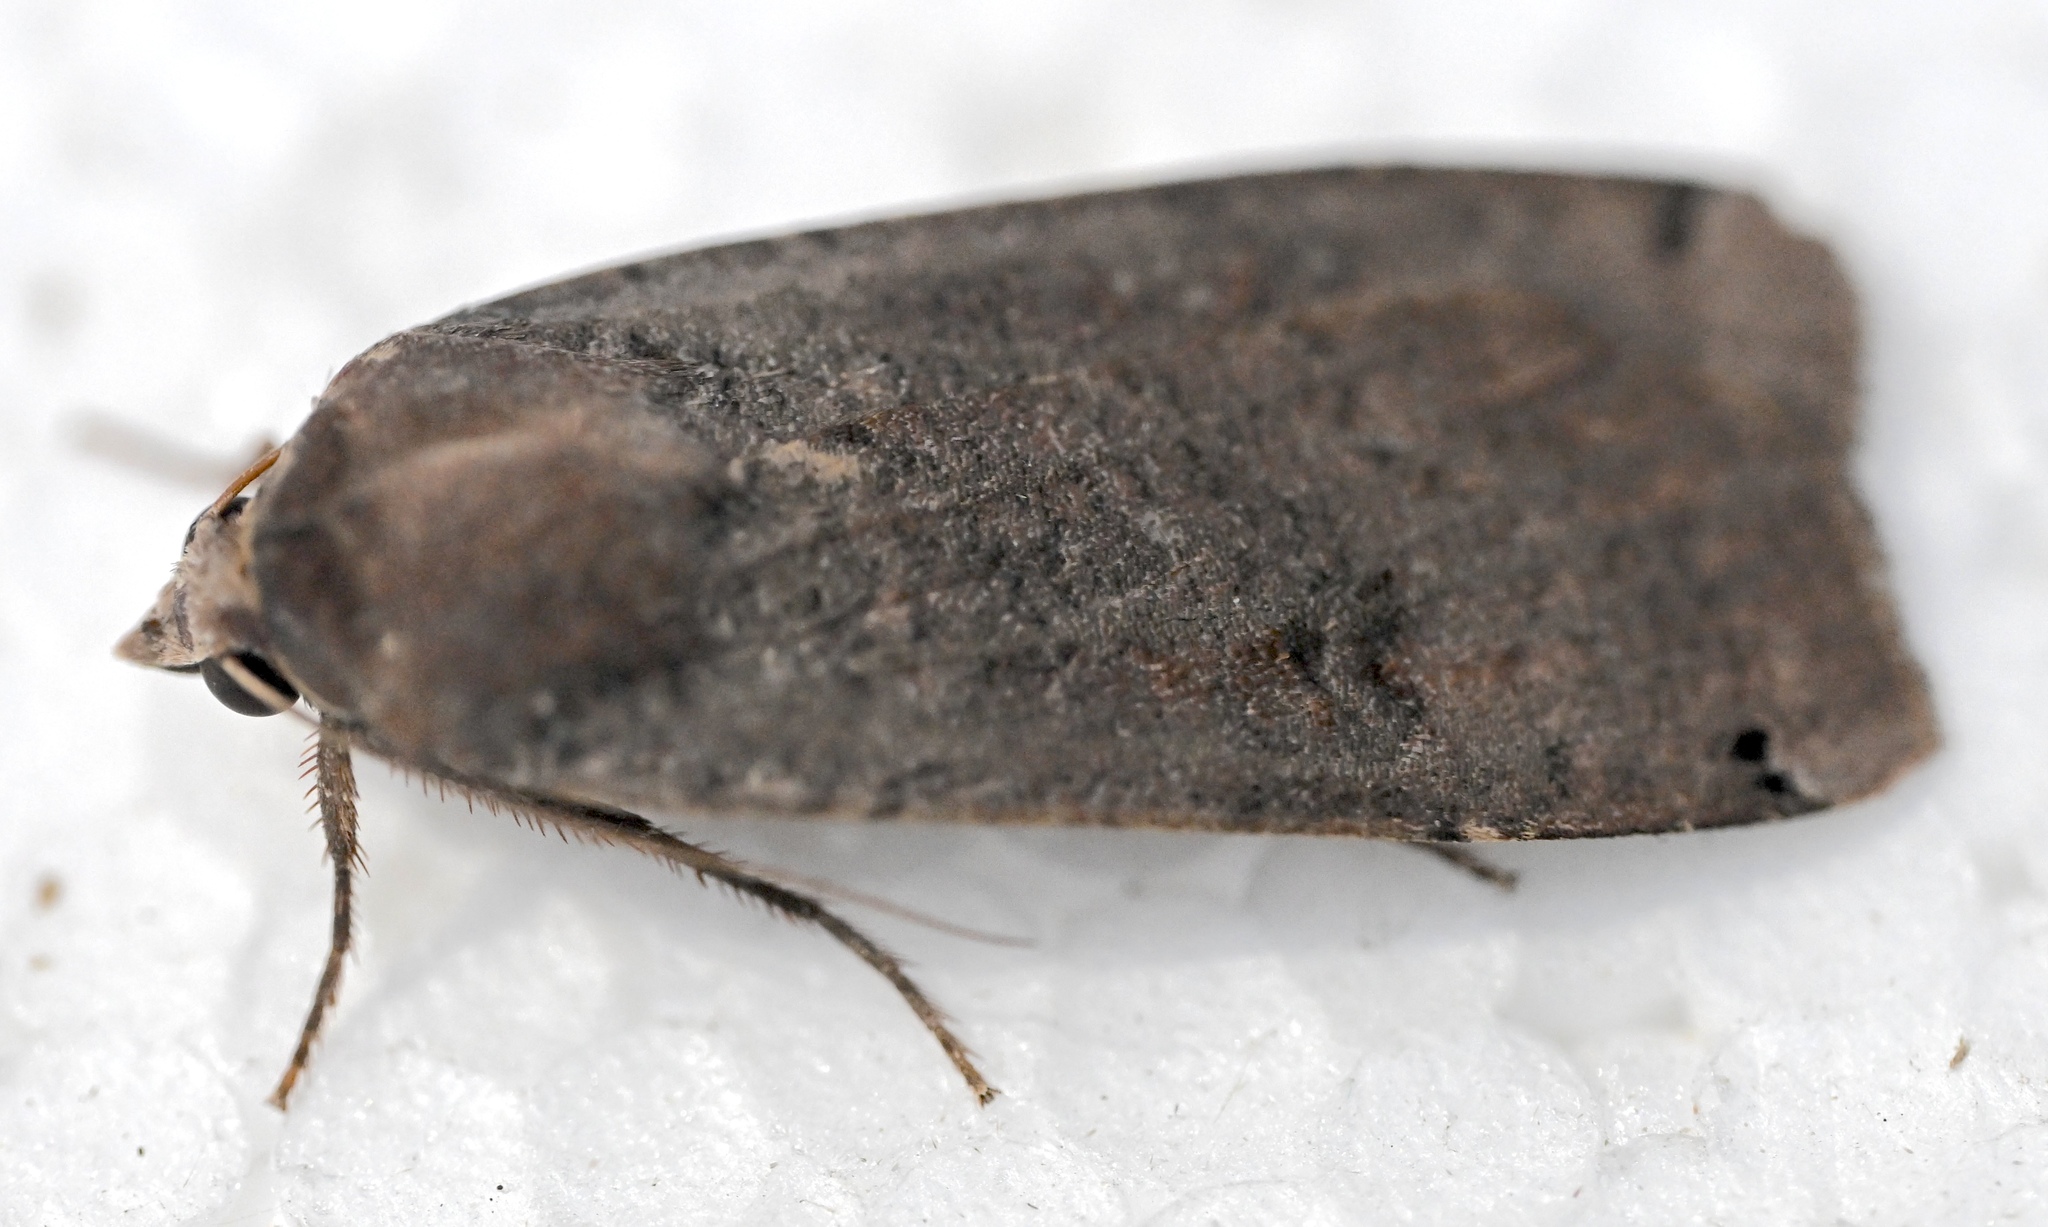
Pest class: cutworms